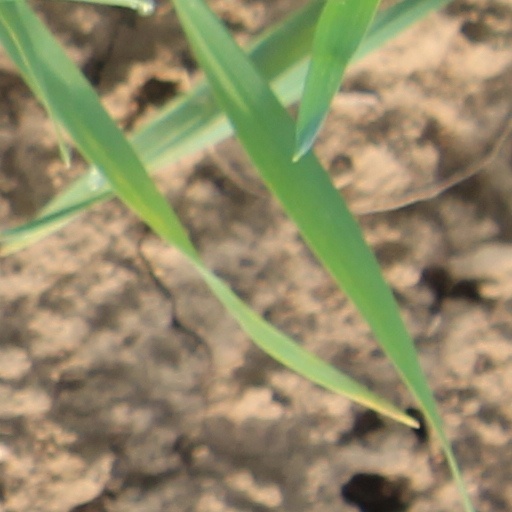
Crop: wheat